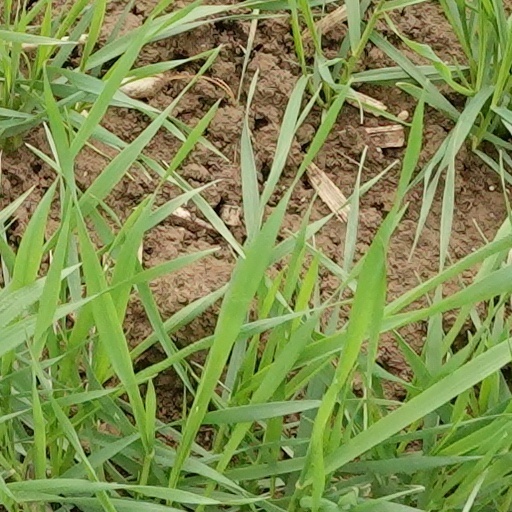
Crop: wheat